Loughton

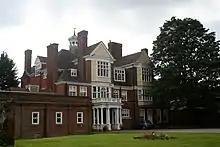
Loughton Hall today

The settlement remained a small village until the early 17th century when the high road was extended north through the forest. The road quickly became the main route from London to Cambridge and East Anglia, and Loughton grew into an important stop with coaching inns. The most significant of the great houses of this period, built as country retreats for wealthy City merchants and courtiers, was Loughton Hall, owned by Mary Tudor two months before she became Queen Mary of England in 1553, and later by the Wroth family from 1578 to 1738. Sir Robert Wroth ( – 1614) and his wife Lady Mary Wroth (1587 – ) entertained many of the great literary figures of the time, including Ben Jonson, at the house. It was rebuilt in 1878 by Revd. J. W. Maitland, whose family held the manor for much of the 19th century. It is now a Veecare Homes care home and is a grade II listed building.